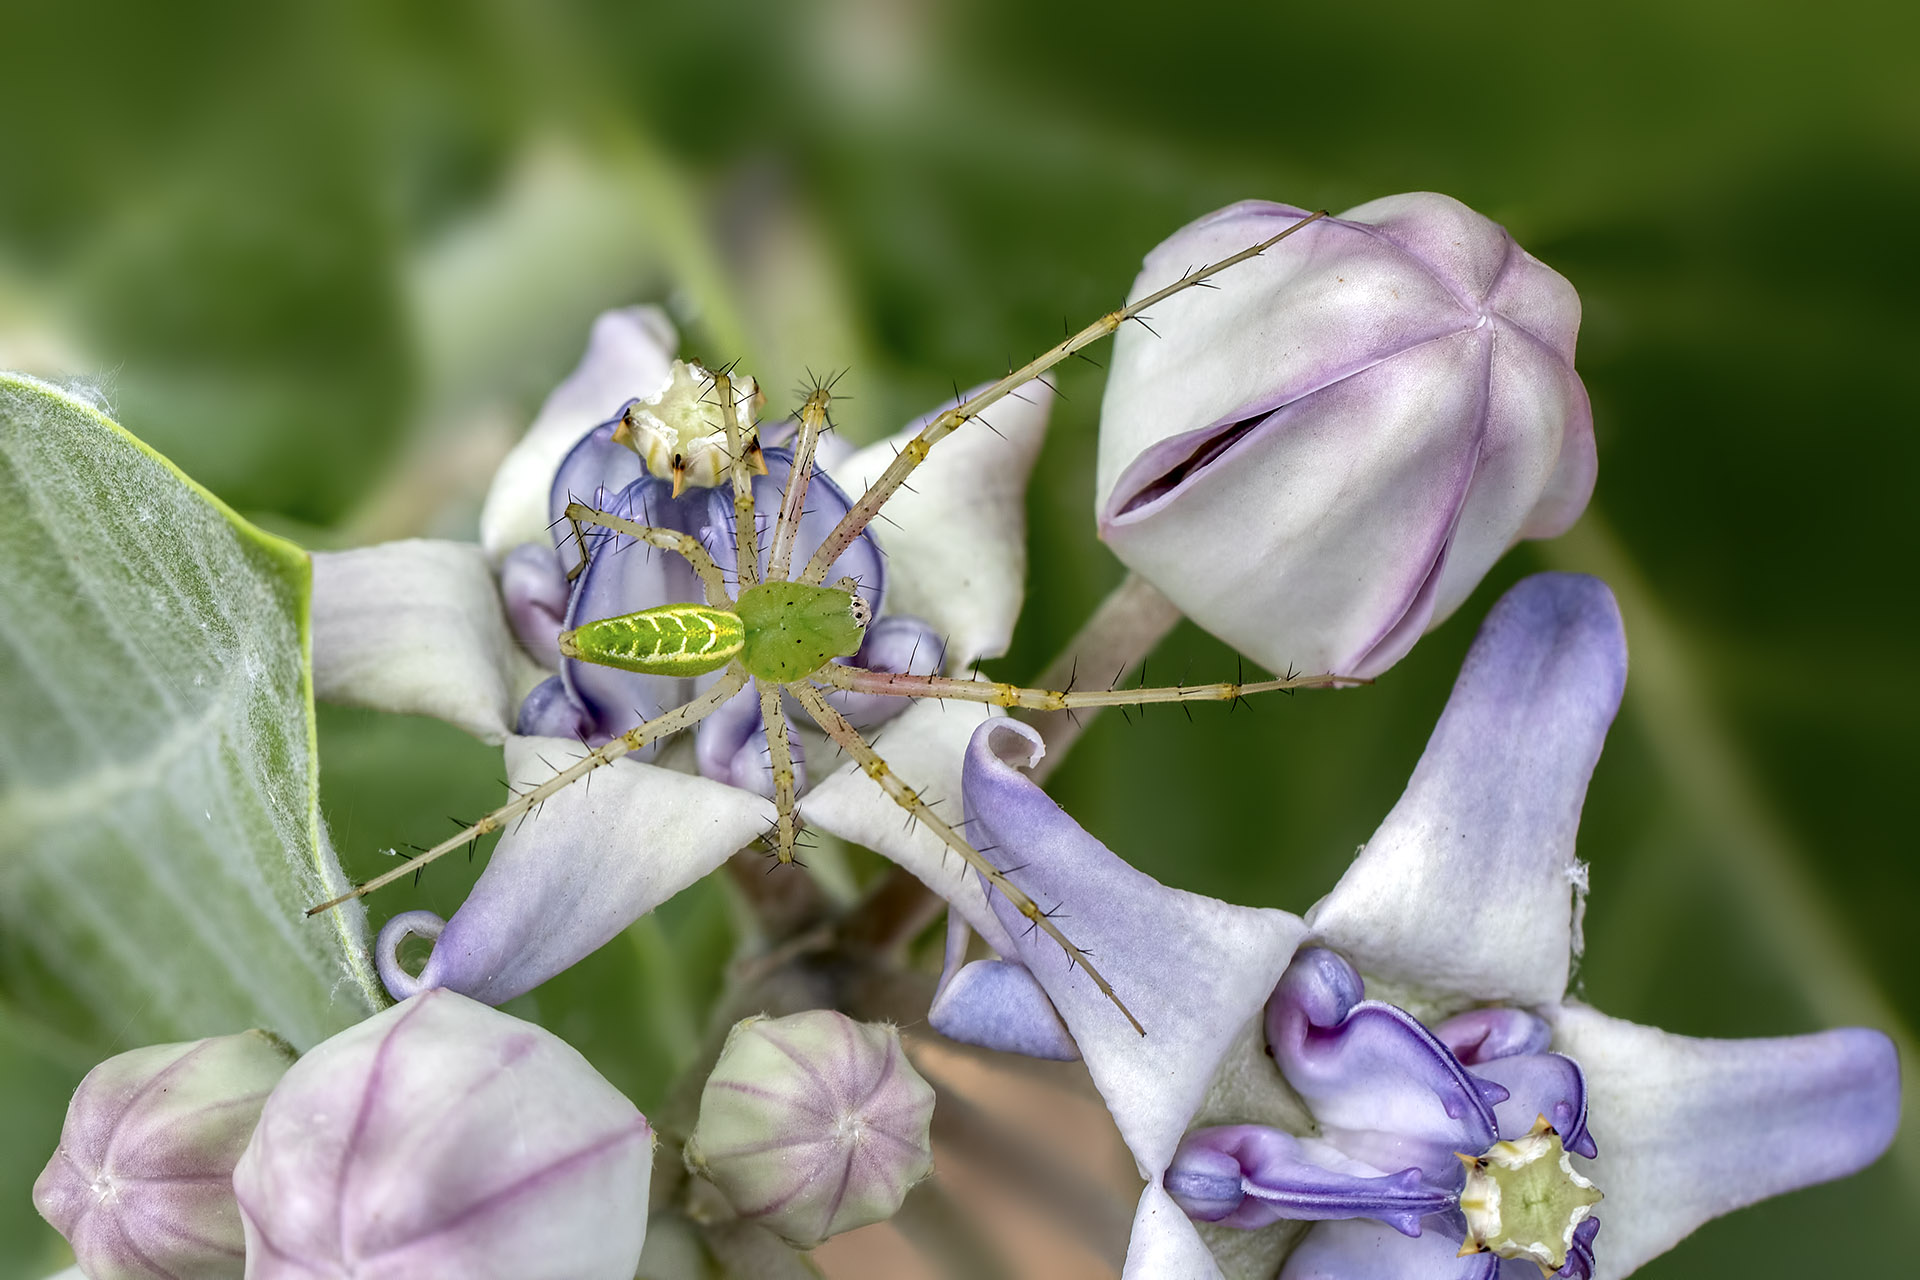
nature, blossom, plant, flower, petal, botany, flora, wildflower, close up, spider, india, arthropoda, arachnida, araneae, chelicerata, araneomorphae, lycosoidea, ariansuresh, skanfarmhouse, nellore, andhrapradesh, animalia, lynxspider, opisthothelae, oxyopidae, 750d2016img6477, calotropisgigantea, greenlynxspider, peucetia, peucetiaviridans, macro photography, flowering plant, land plant